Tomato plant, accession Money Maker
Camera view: bottom (45 deg); turntable rotation: 0 degrees
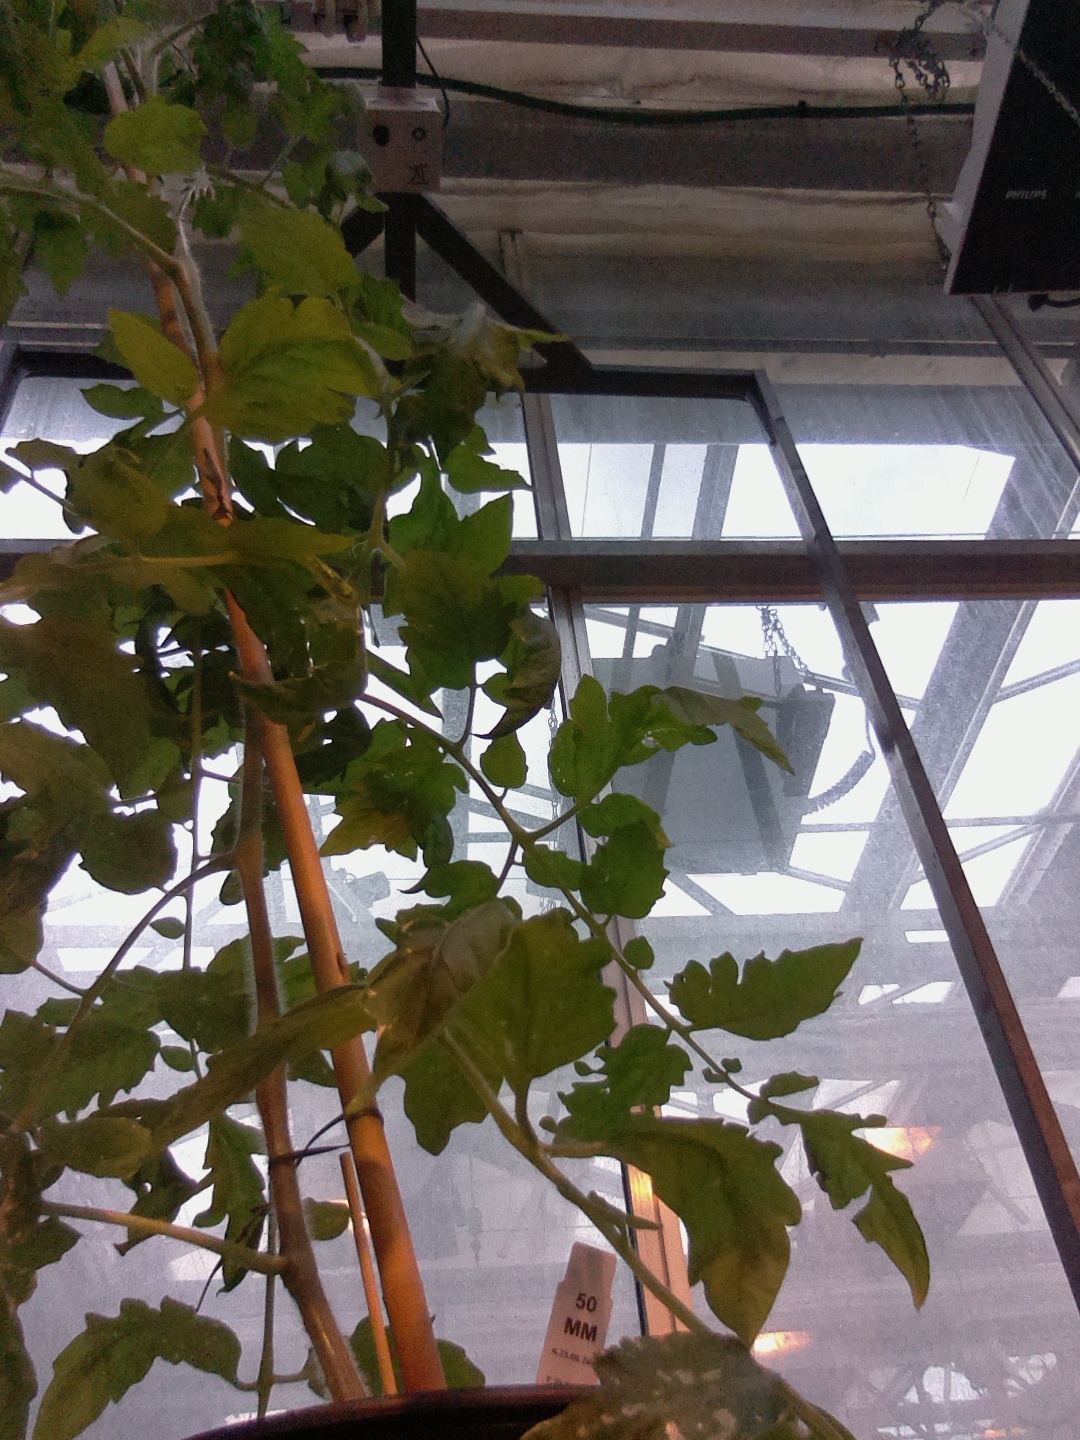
BBCH growth stage 54: 4 inflorescences visible